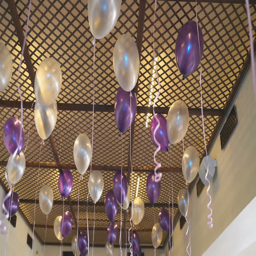
colorful balloons floating on the ceiling indoors